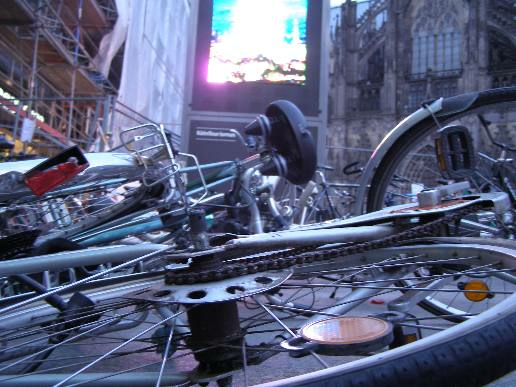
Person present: No